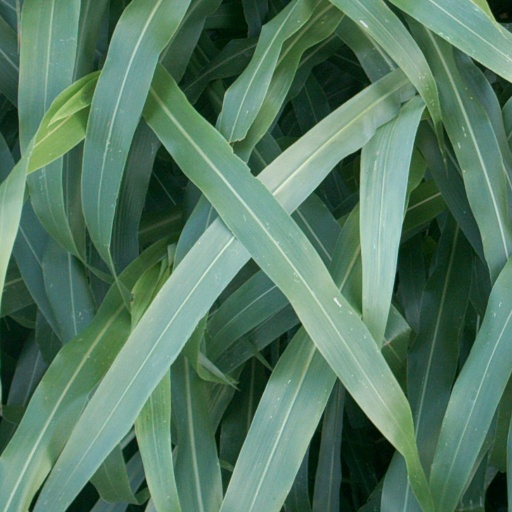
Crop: sorghum